Martinborough

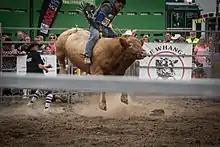
Martinborough Rodeo 2016

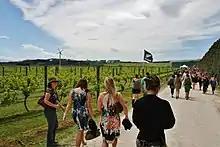
Mustering Toast Martinborough 2011

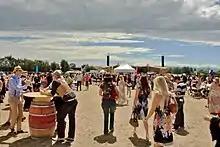
Flocked Toast Martinborough 2011

Martinborough has a large number of vineyards producing wines, notably Pinot noir. Martinborough has a warm micro-climate, with hills to the east and west. Almost all the vineyards are in thin ribbons around the northern and eastern sides of the town, and on the Dry River to the south. All follow dry riverbeds, which provide appropriate soils for viticulture.